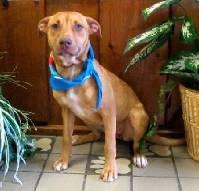
dog